Vagus nerve stimulation

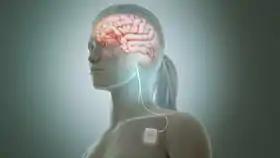
Electrical stimulation of vagus nerve.

Vagus nerve stimulation (VNS) is a medical treatment that involves delivering electrical impulses to the vagus nerve. Initially developed by James Leonard Corning to compress or stimulate the carotid sheath, VNS typically refers to an implantable electrode. However, non-invasive VNS delivered transcutaneously via the auricular branch of the vagus nerve, or through the skin to the cervical nerve, is being investigated in clinical research. Invasive VNS is used as an adjunct treatment for certain types of intractable epilepsy, cluster headaches, migraine, treatment-resistant depression and stroke rehabilitation.